St. Trudo's Abbey, Bruges

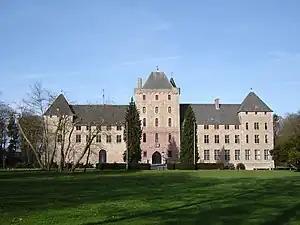
Male Castle

Male Castle, Bruges. A community of the Canonesses Regular of the Holy Sepulchre. It originated in Bruges in the 11th century, and between 1954 and 2013 was settled in Male Castle in Male, Sint-Kruis, Bruges, West Flanders, Belgium.